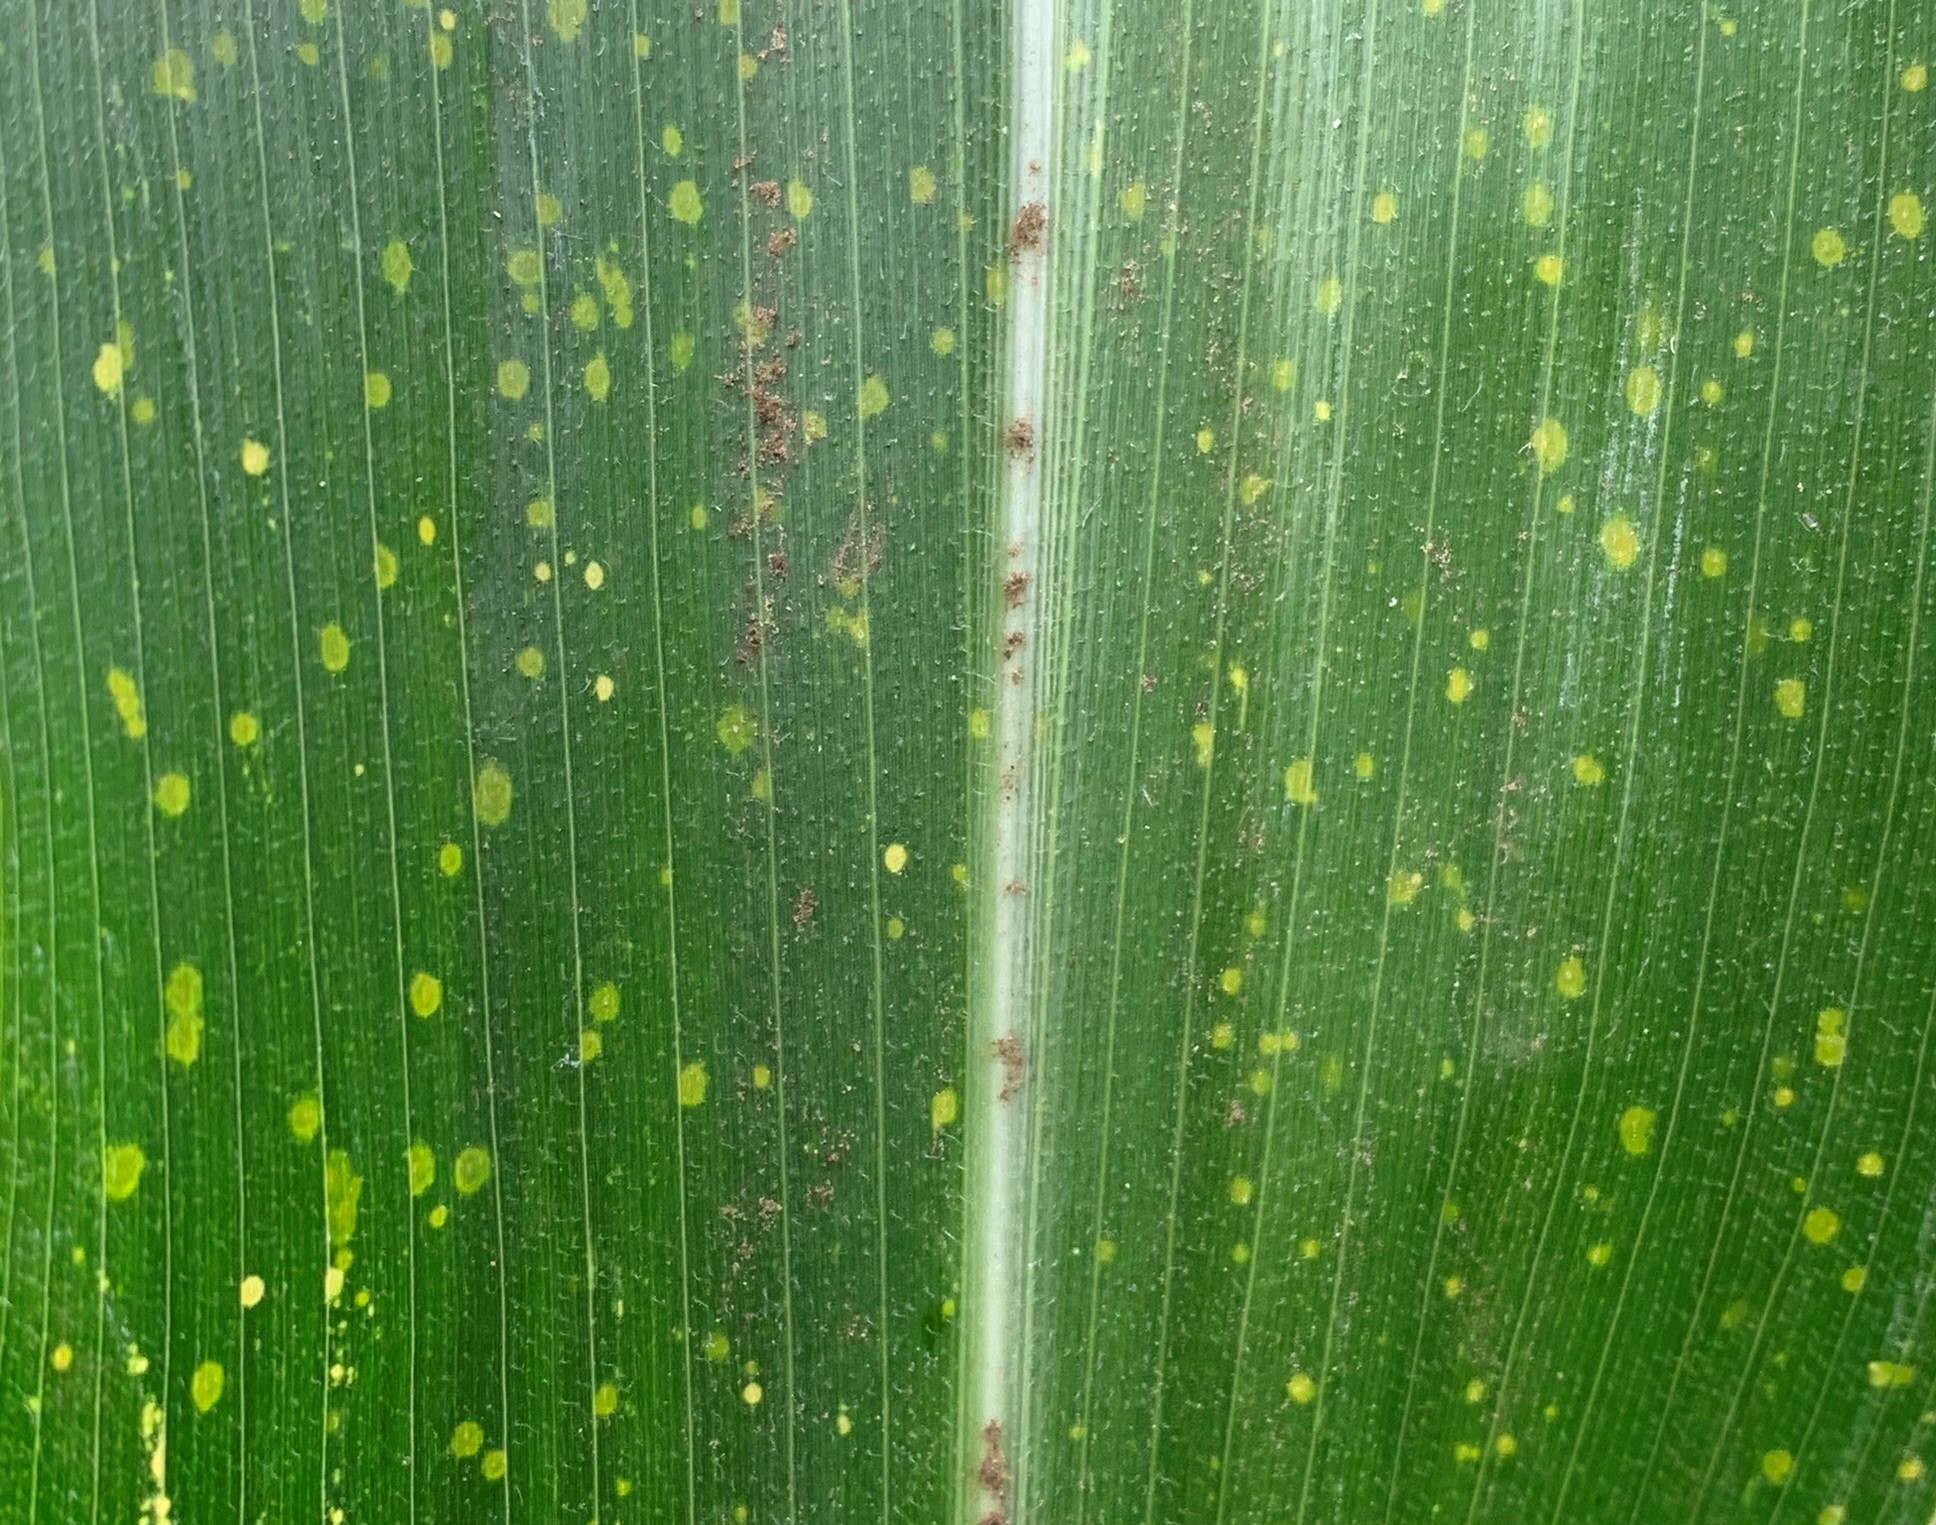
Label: MLN